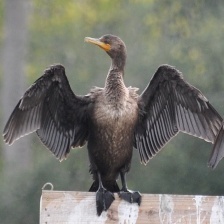
Species: ANHINGA
Scientific name: ANHINGA ANHINGA